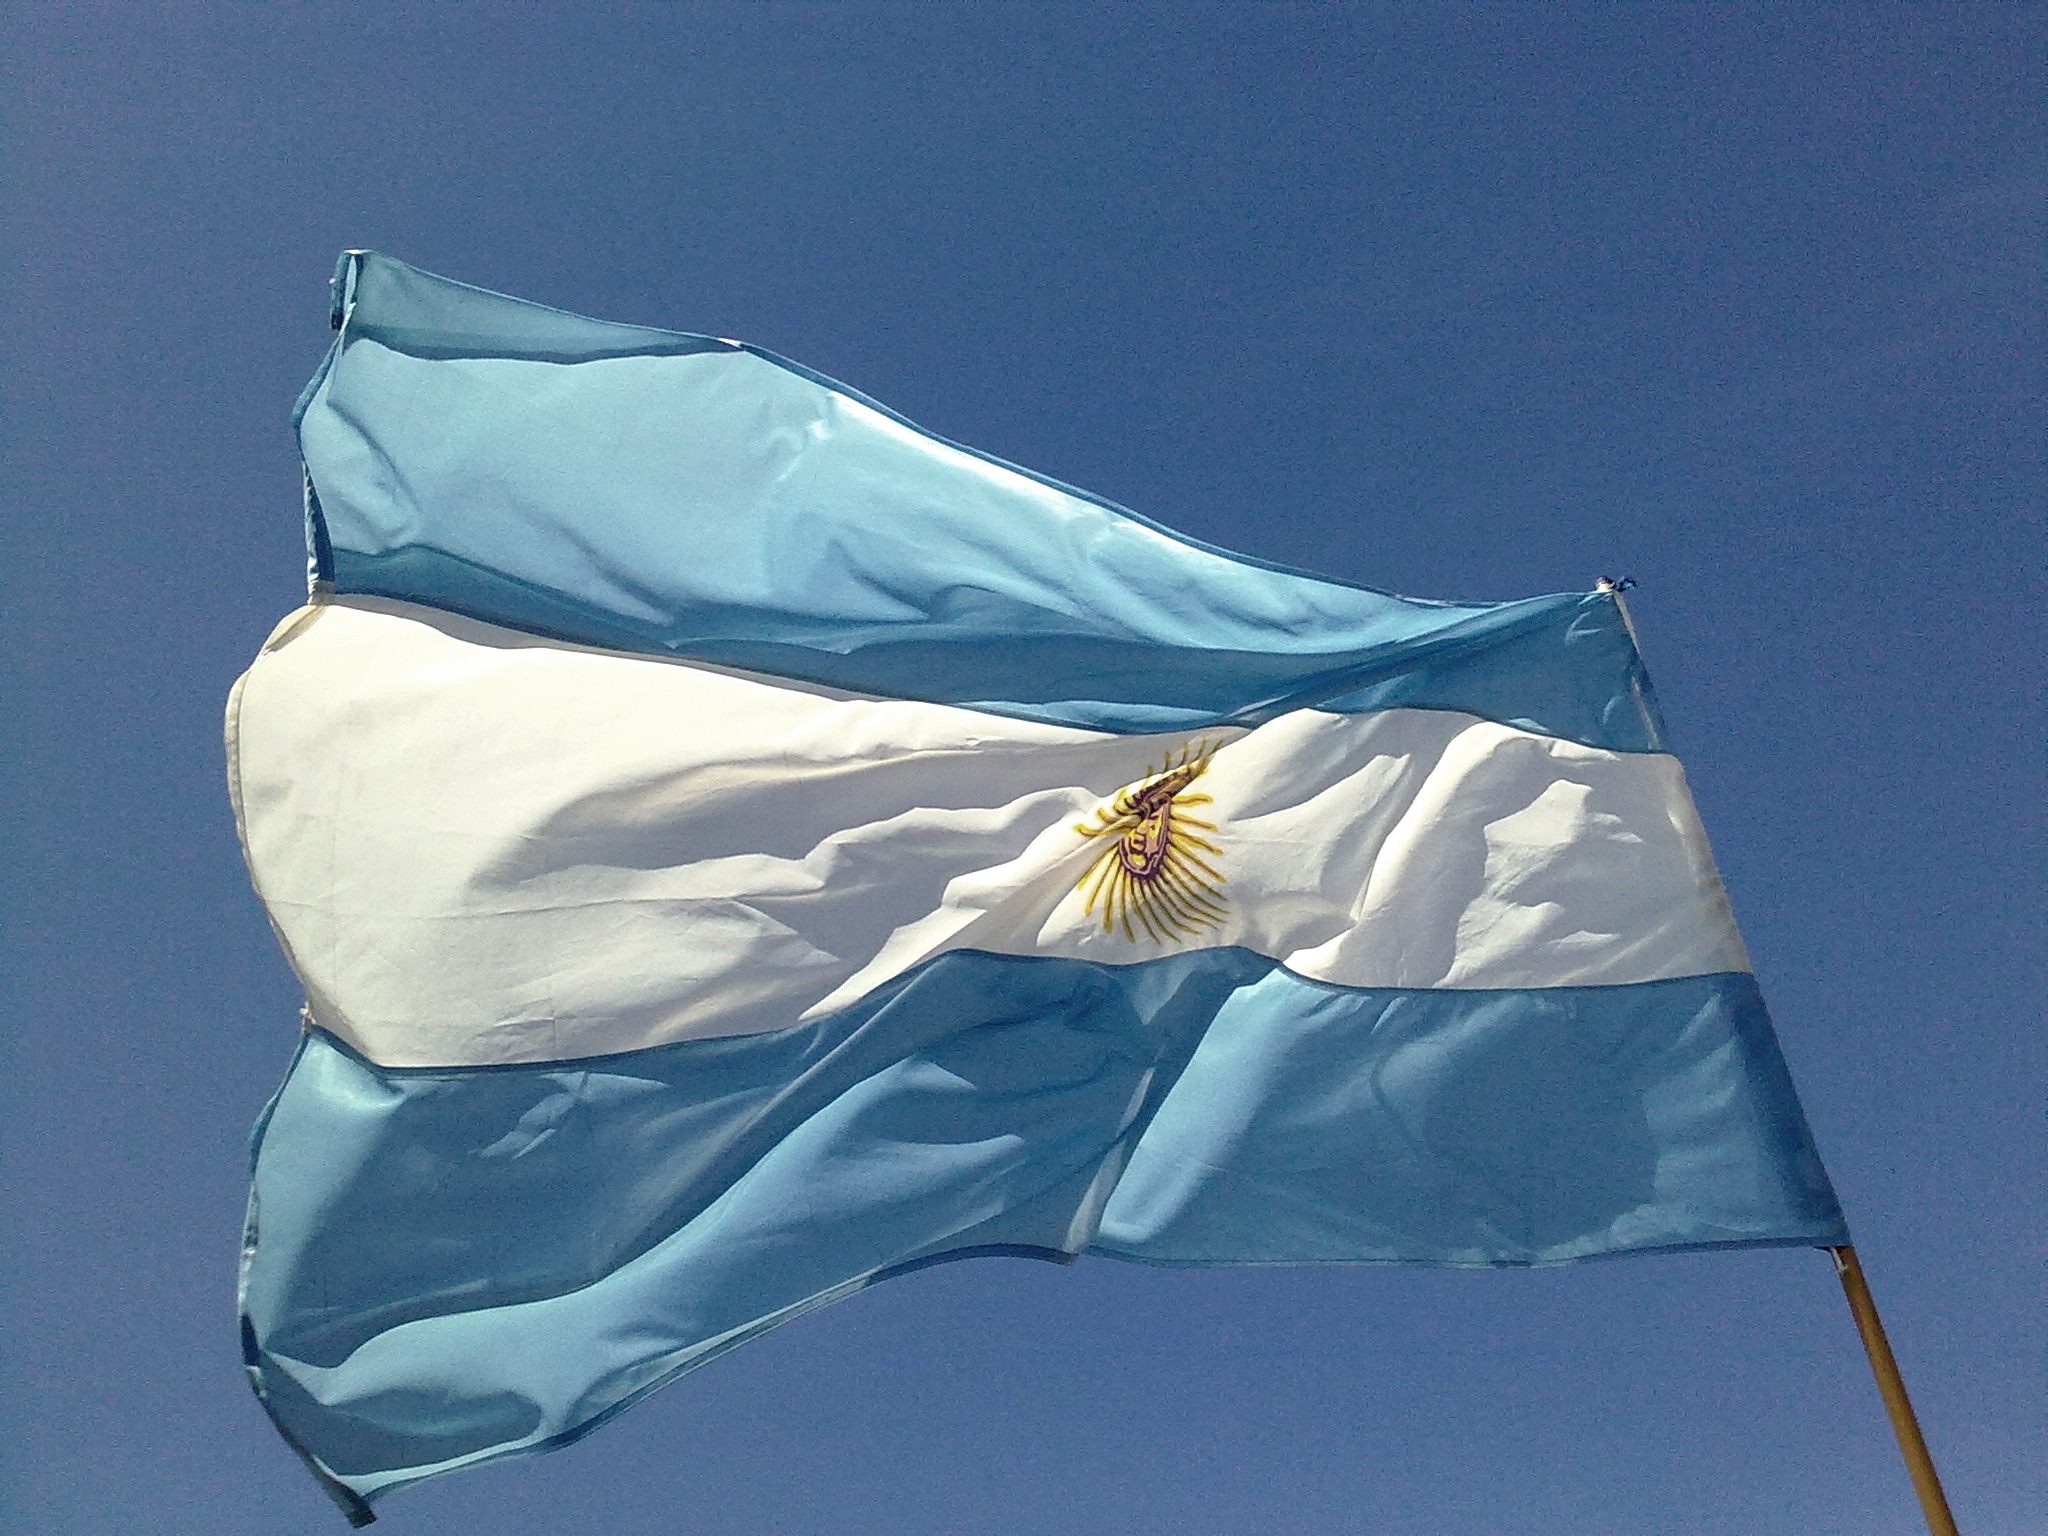
wing, flower, petal, wind, country, umbrella, flag, blue, national, argentina, nation, light blue and white, argentina flag